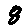
Label: 8